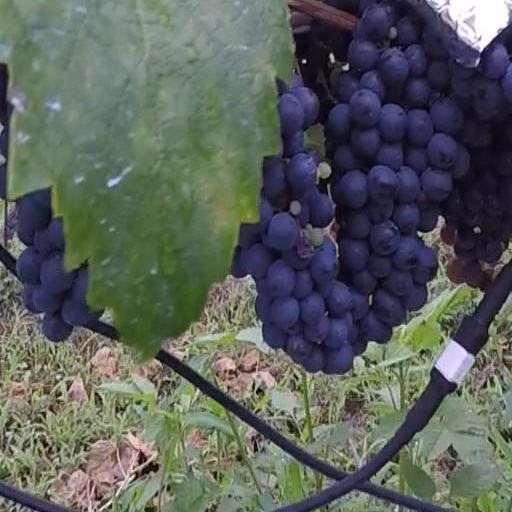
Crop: grape